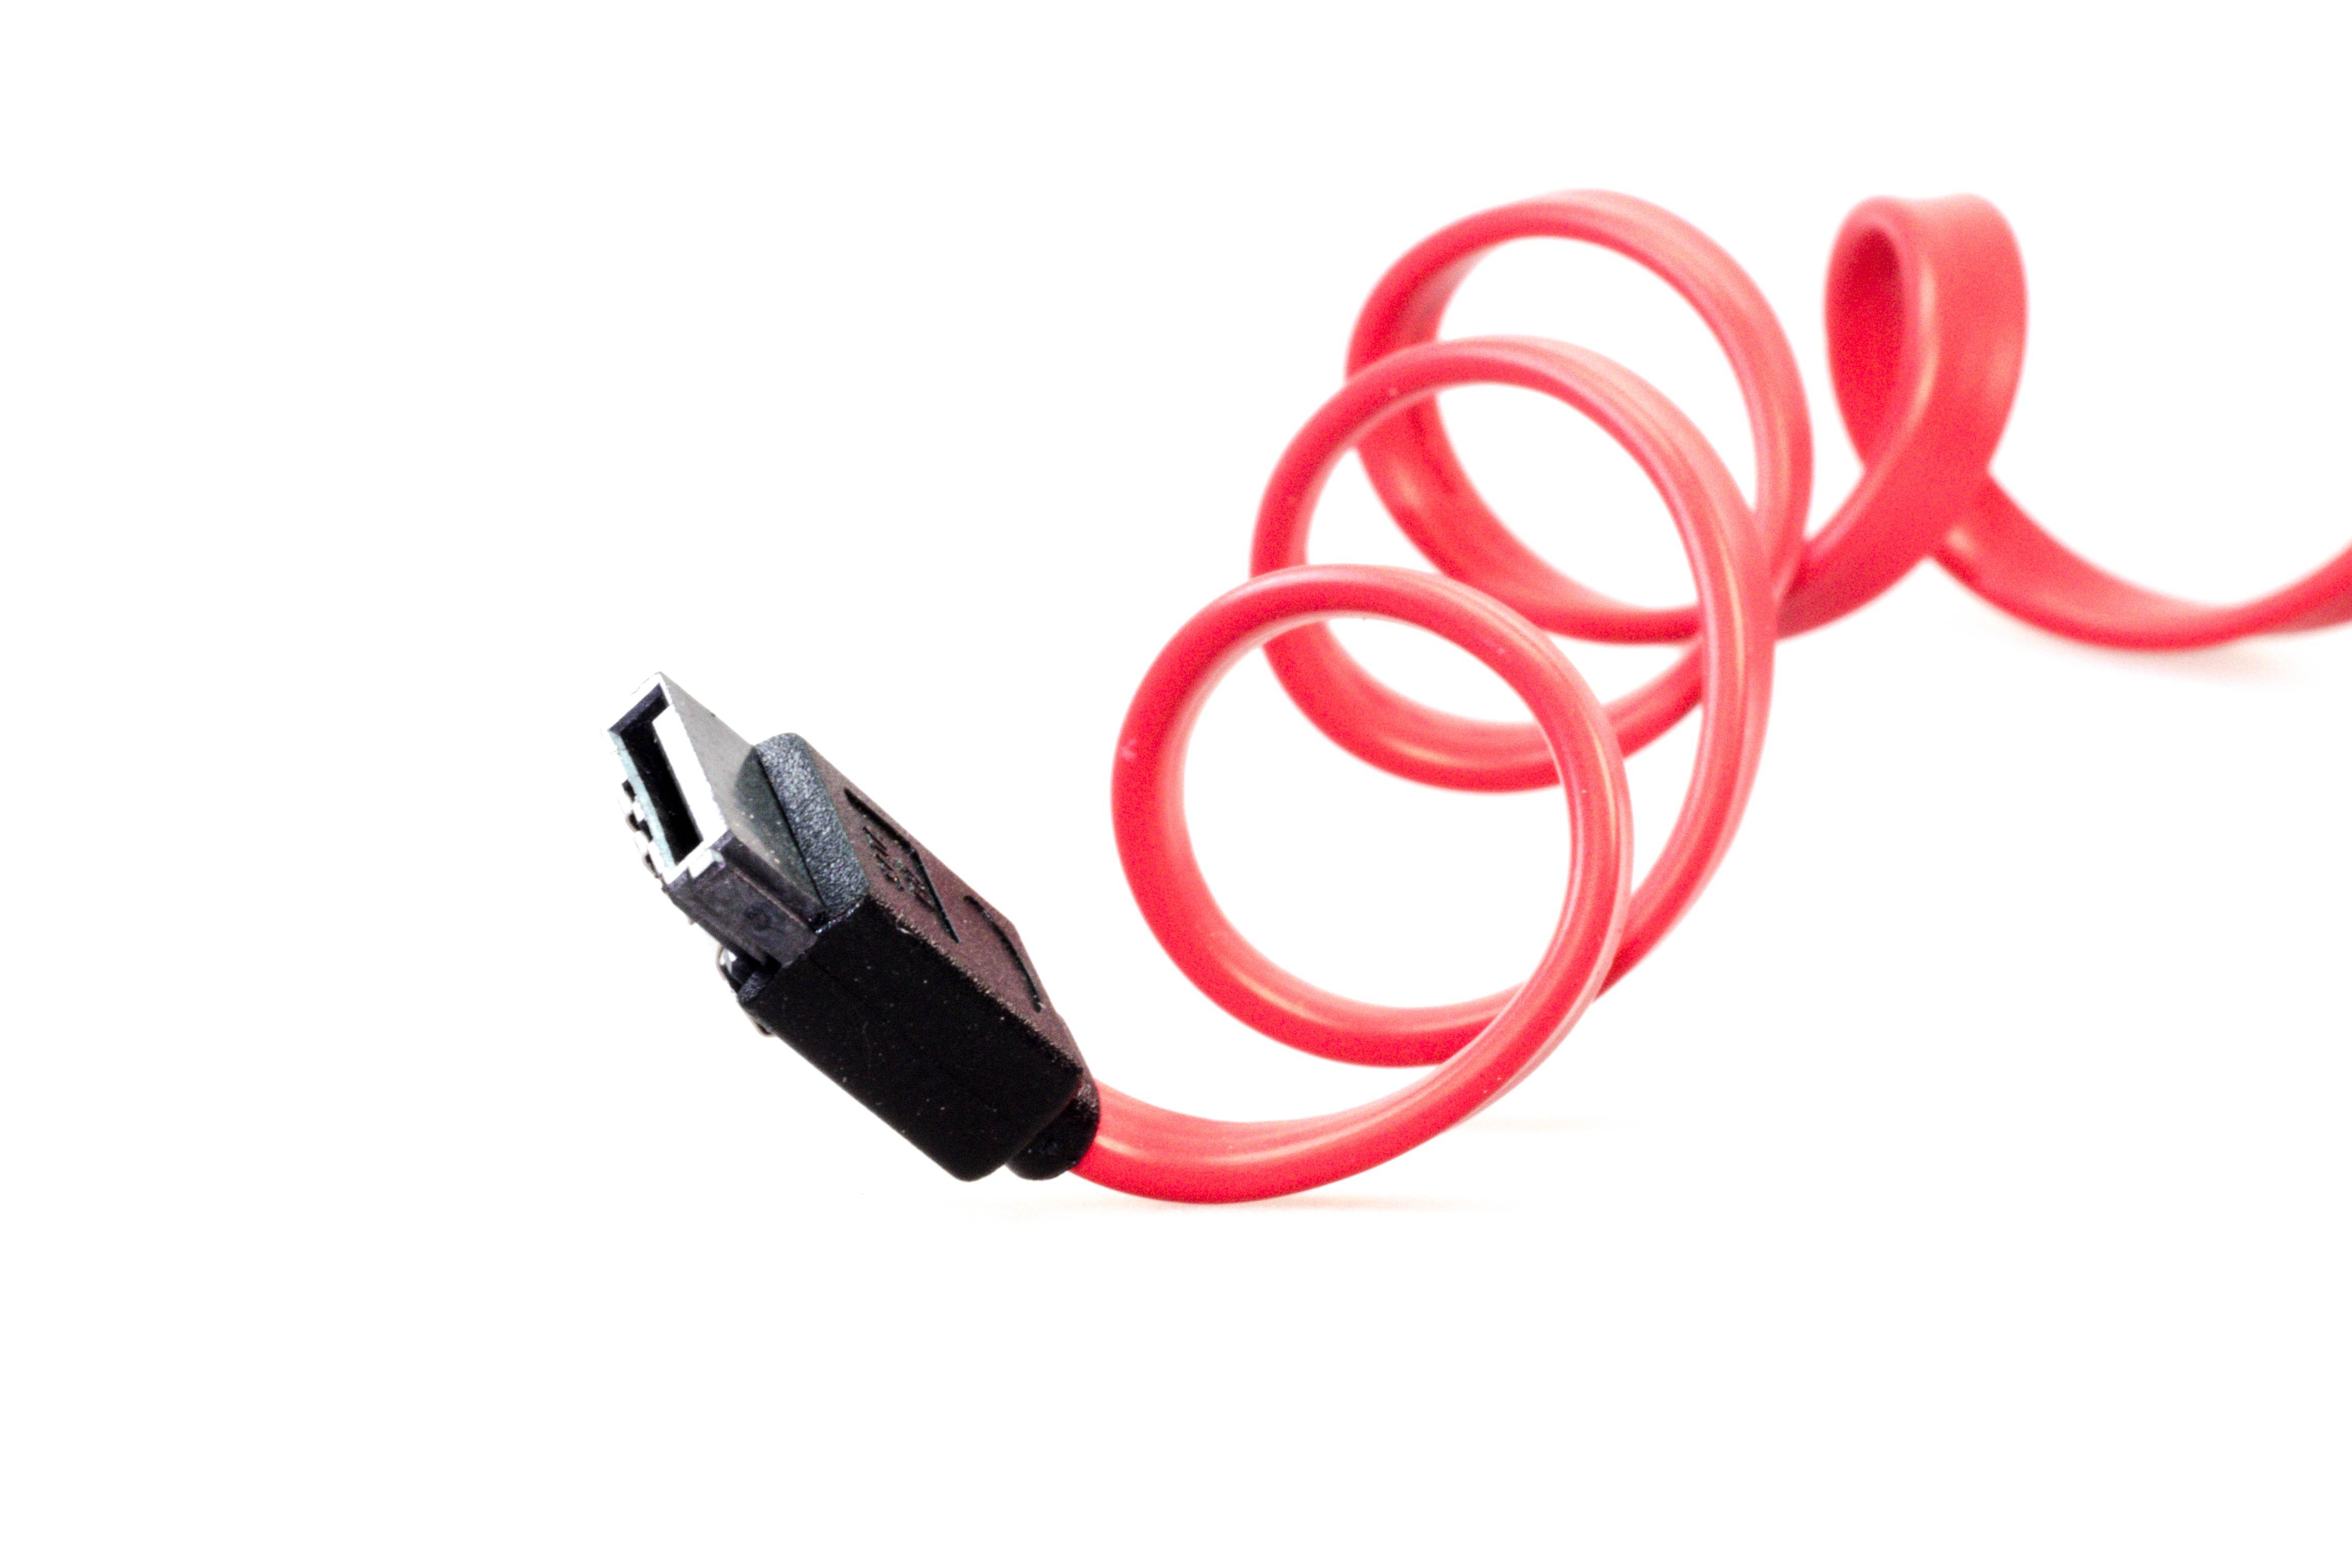
computer, hand, technology, cable, line, red, macro, gadget, black, font, accessories, hardware, organ, pc, it, connection, plug, datailaufnahme, periphaerie, data processing, edp, sata, s ata